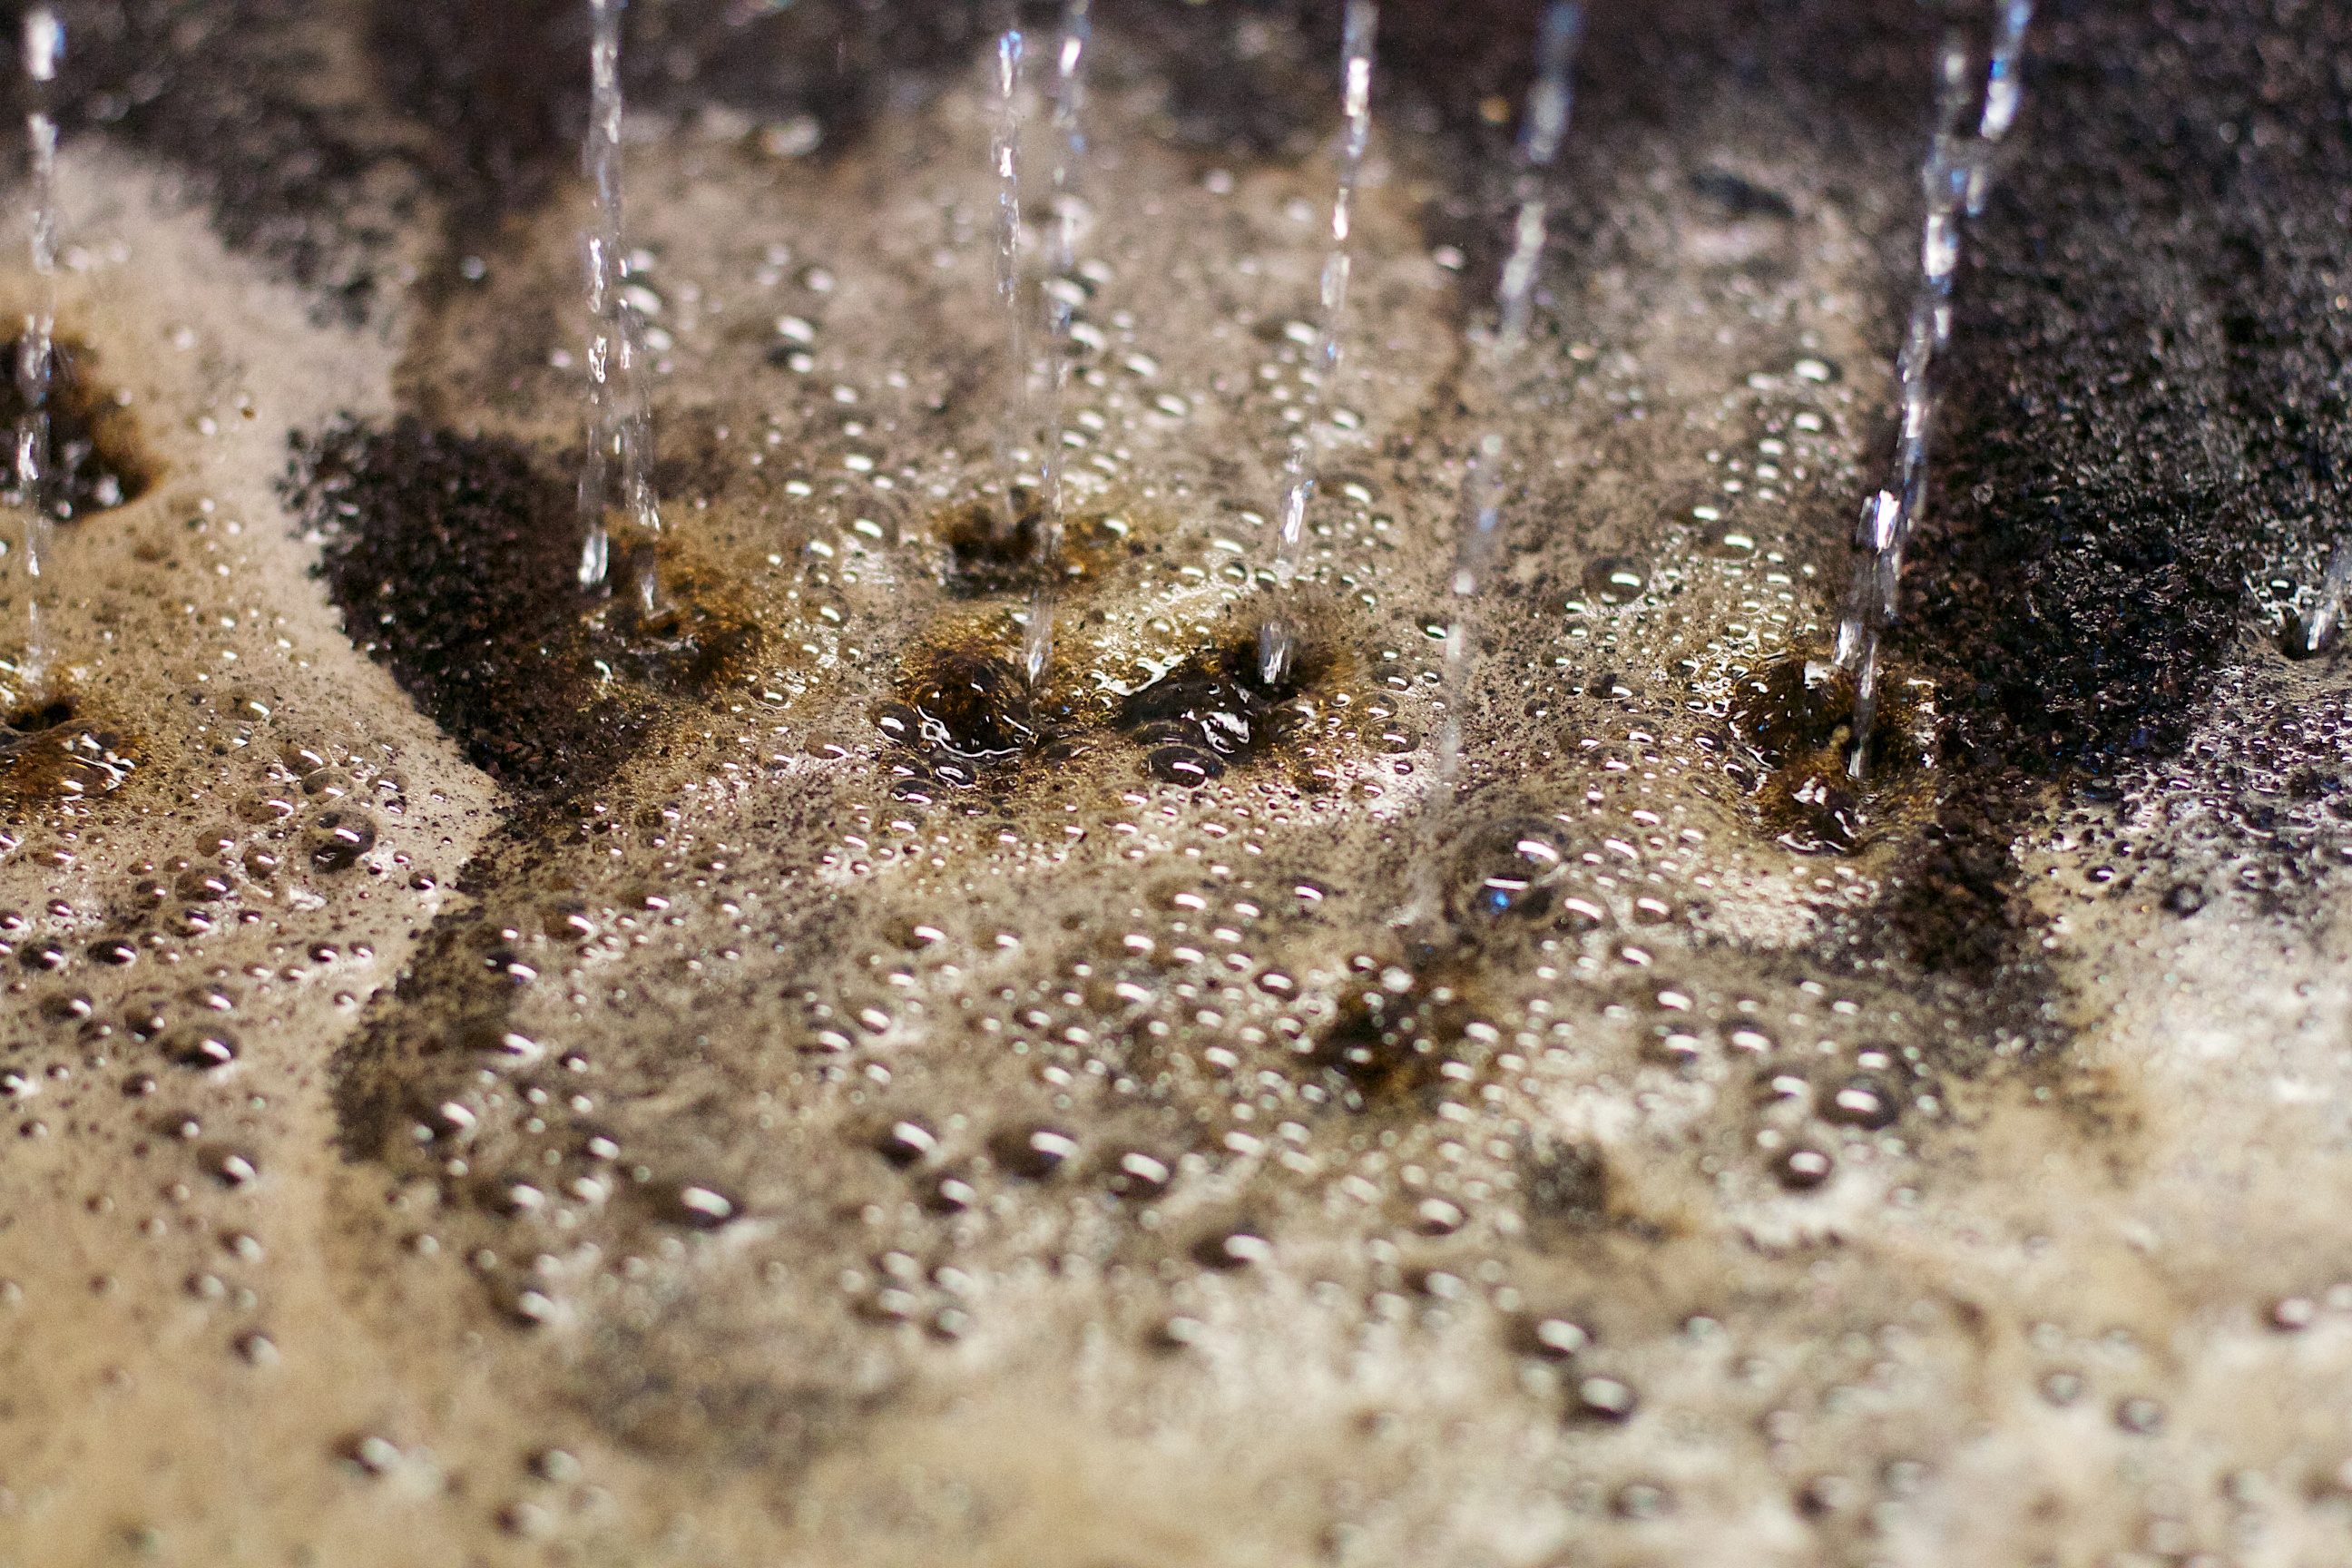
photography, wildlife, insect, biology, soil, fauna, beer, invertebrate, close up, ant, thatbrewery, beardbrew, macro photography